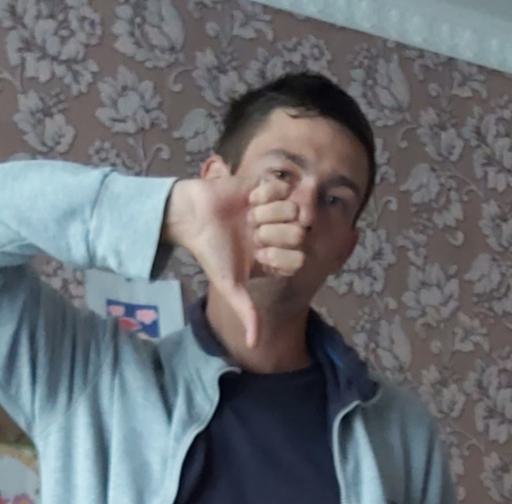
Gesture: dislike